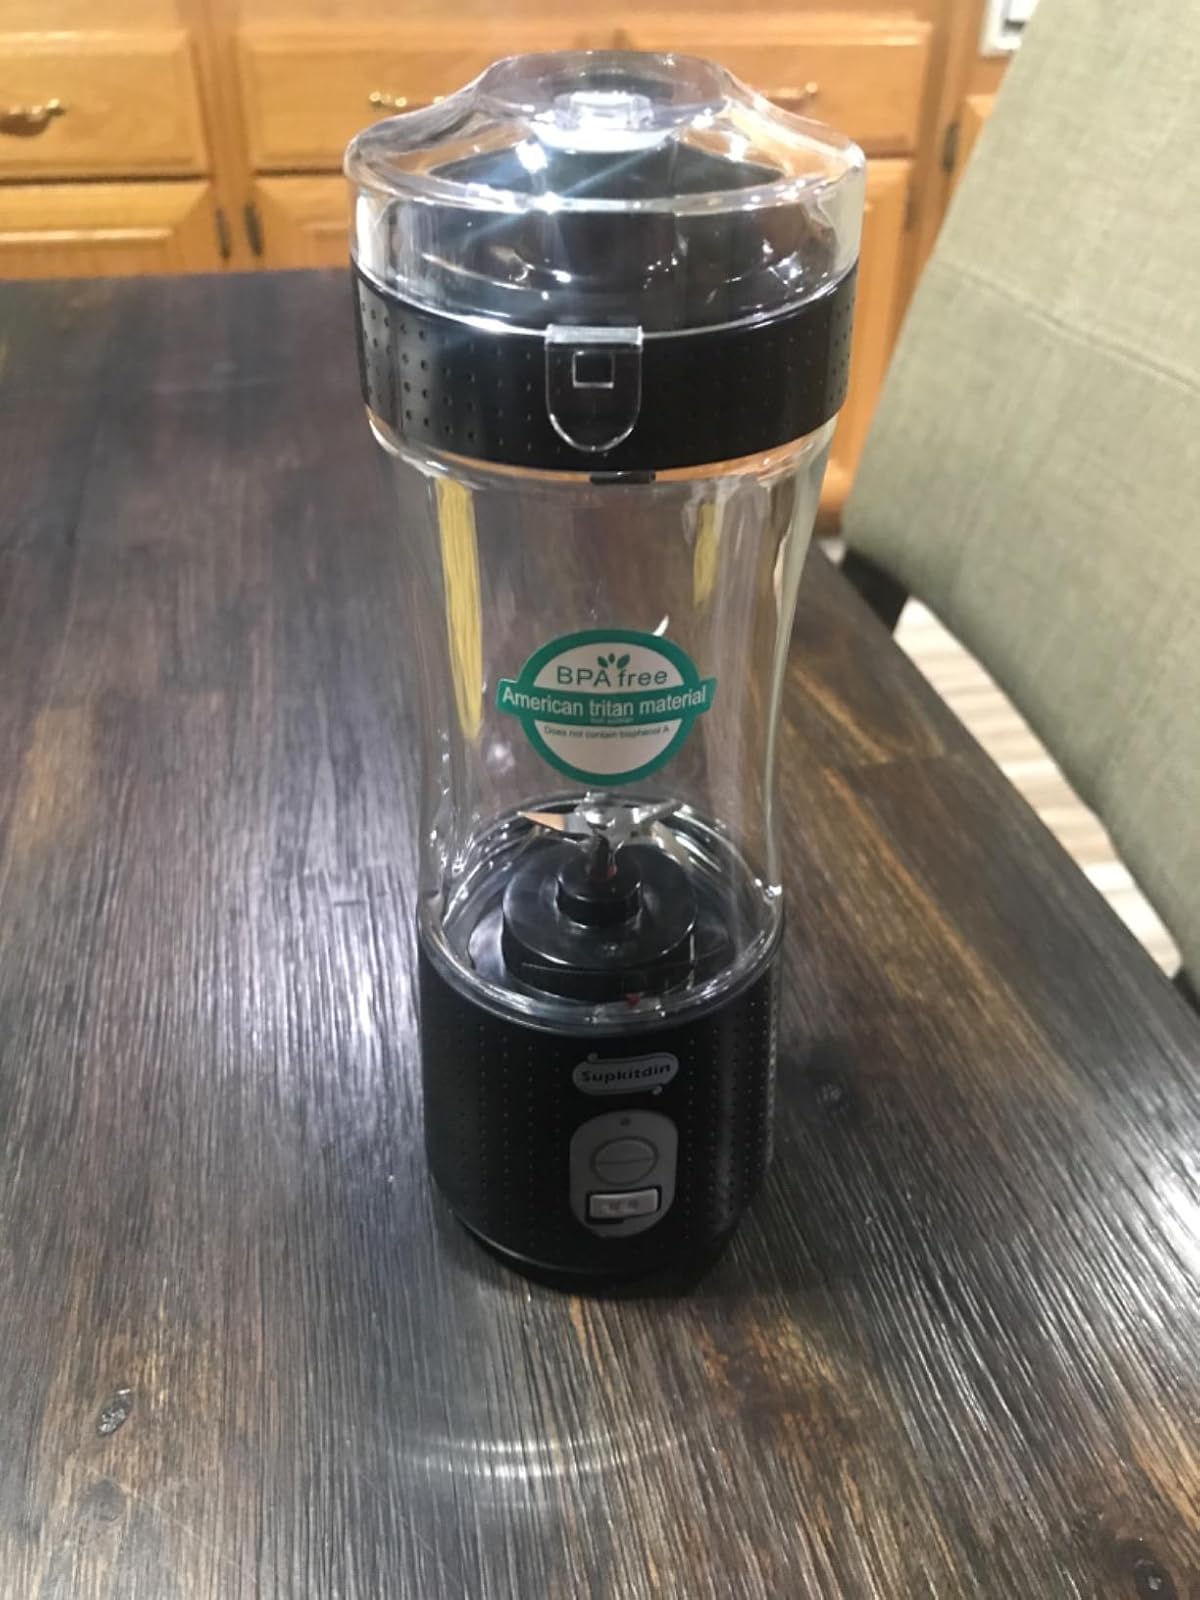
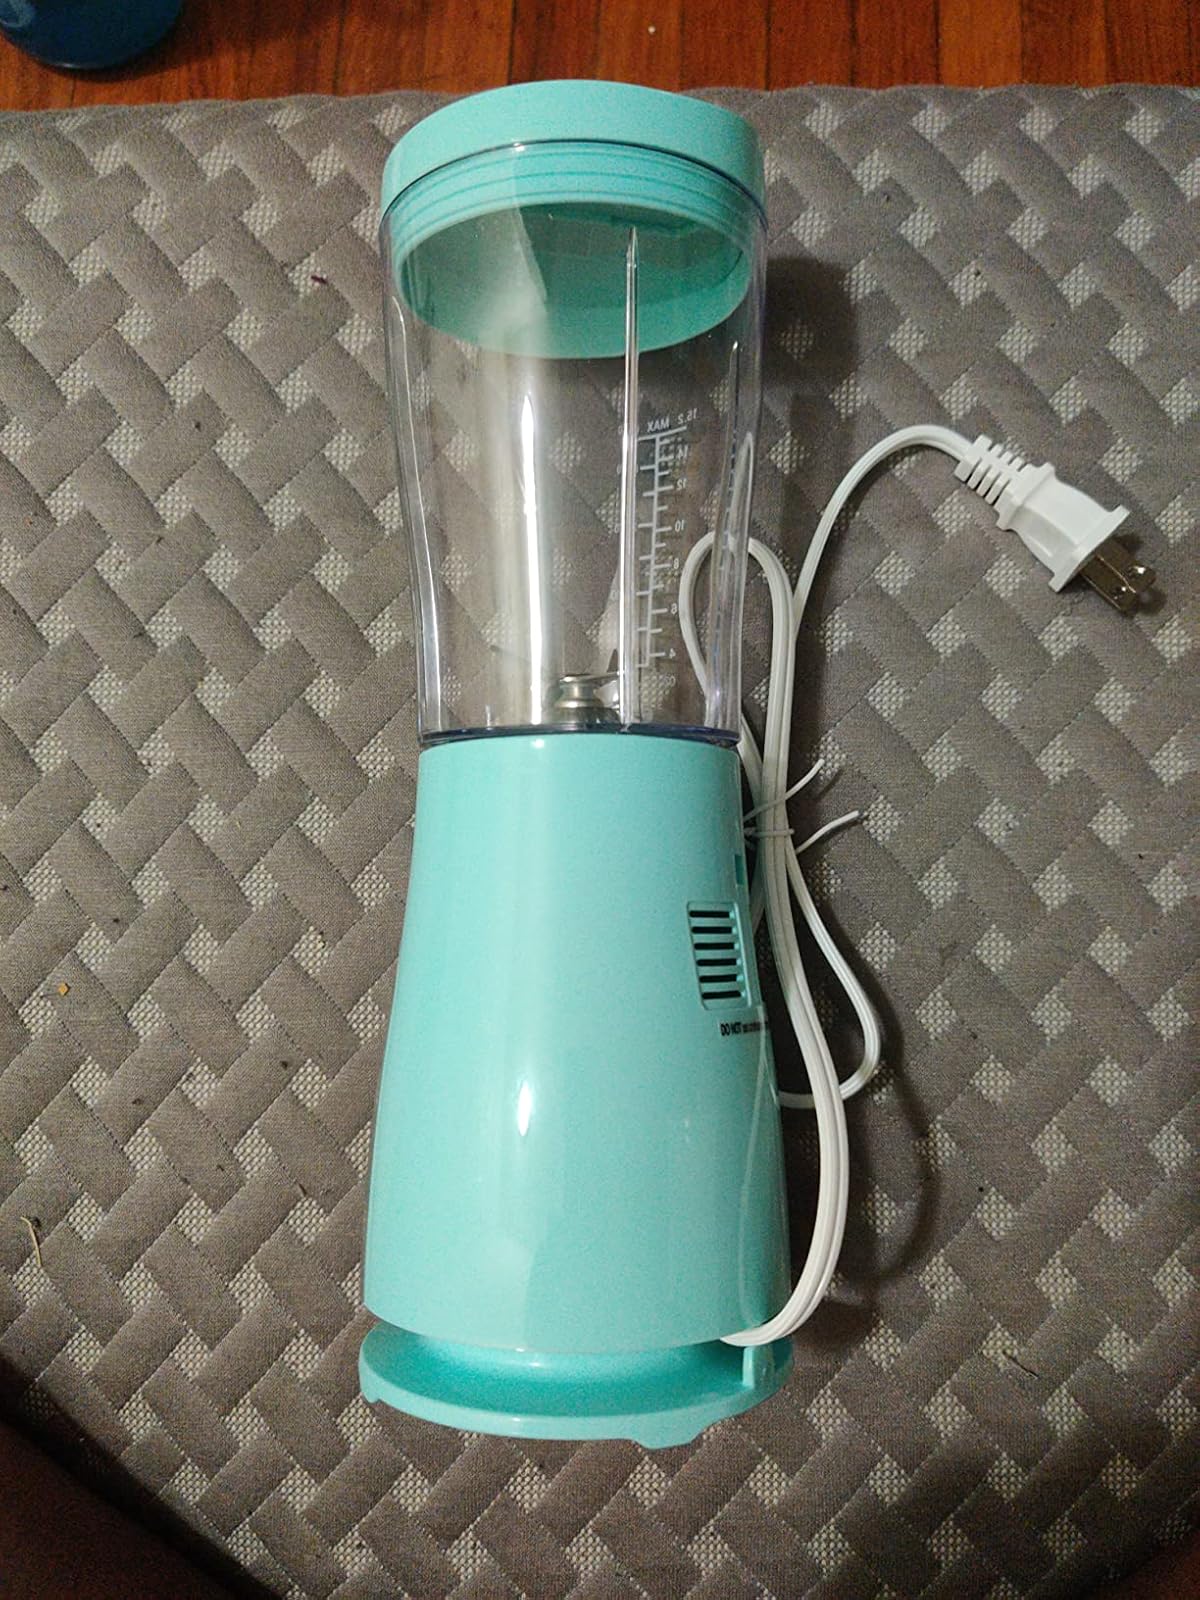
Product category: items_blender
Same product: no